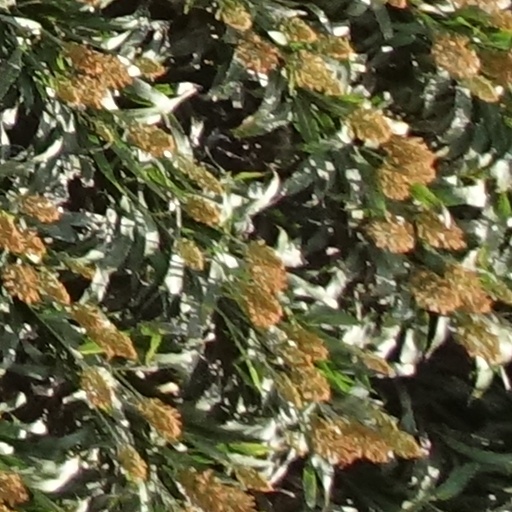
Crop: sorghum